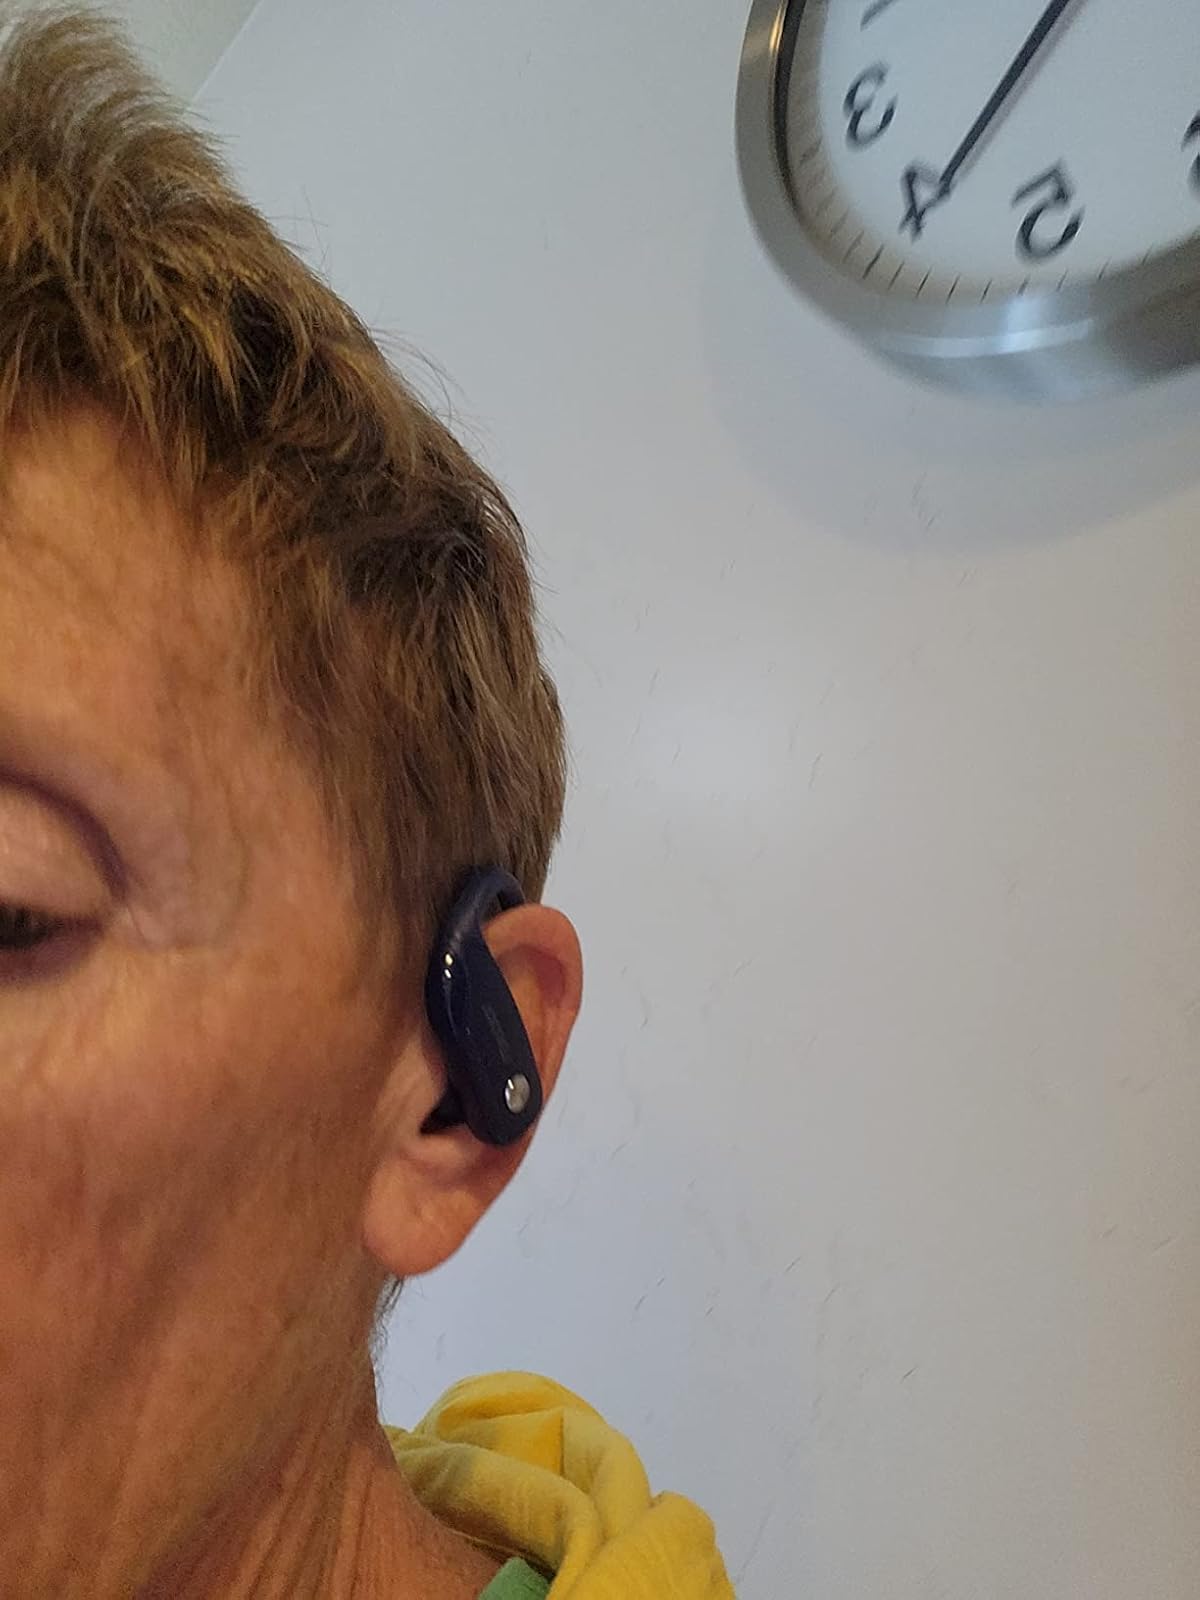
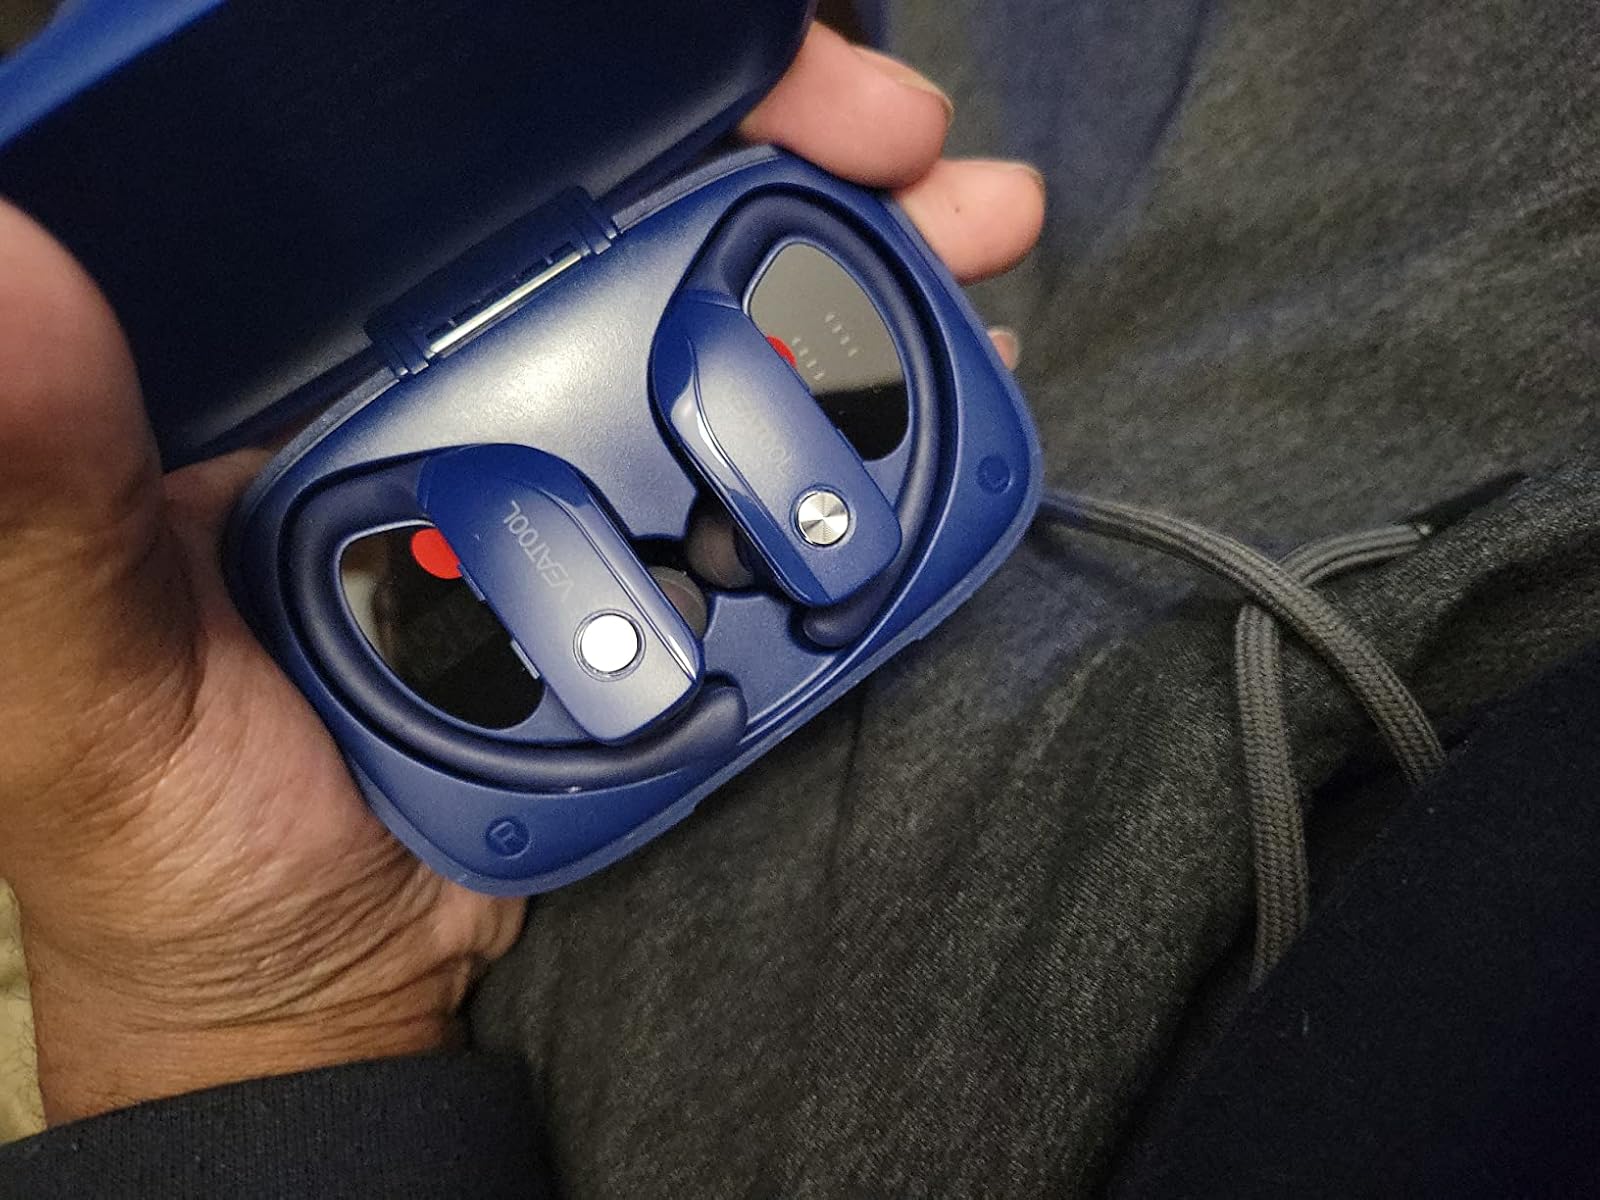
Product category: earbuds
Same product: yes